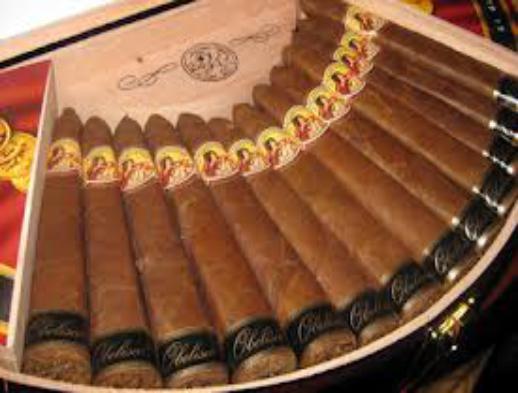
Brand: La Gloria Cubana
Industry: Necessities